List of historic properties in Kingman, Arizona

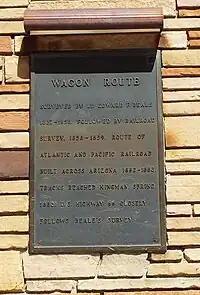
Beale Wagon Road Monument marker

The first people to inhabit the current city of Kingman and its surrounding area were the Anasazi known as the “Ancient Ones,” and their Native American descendants, principally the Hualapai, Havasupai and Mohave tribes.